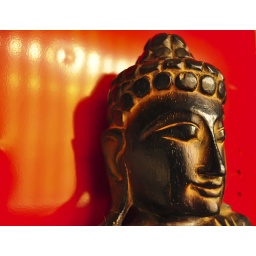
A wooden buddha statue in front of a red metal tool box. Taken on my dining table